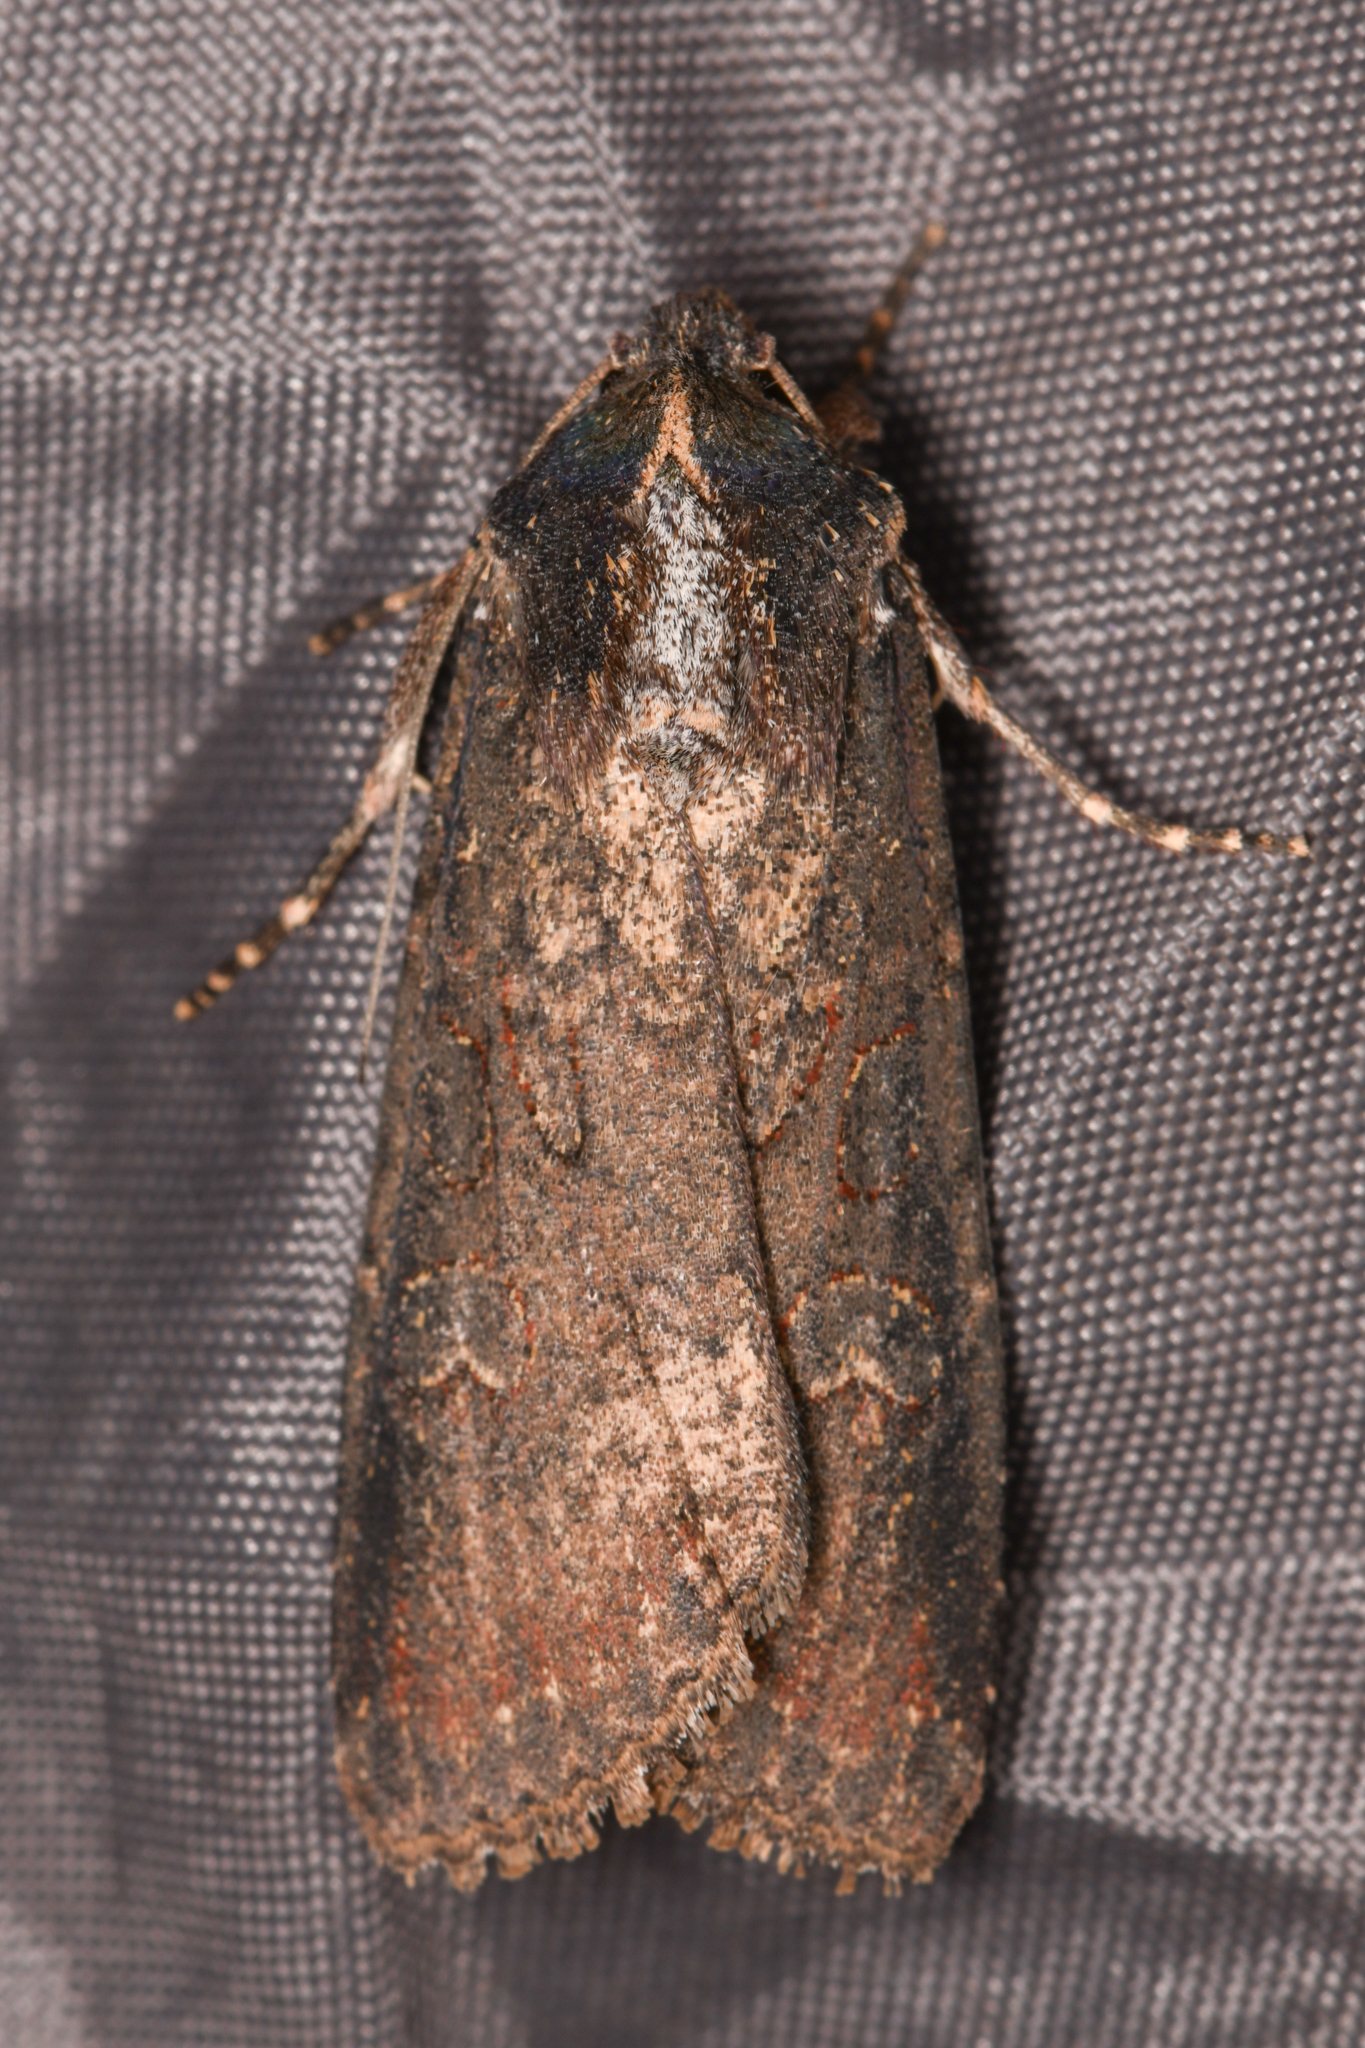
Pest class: cutworms